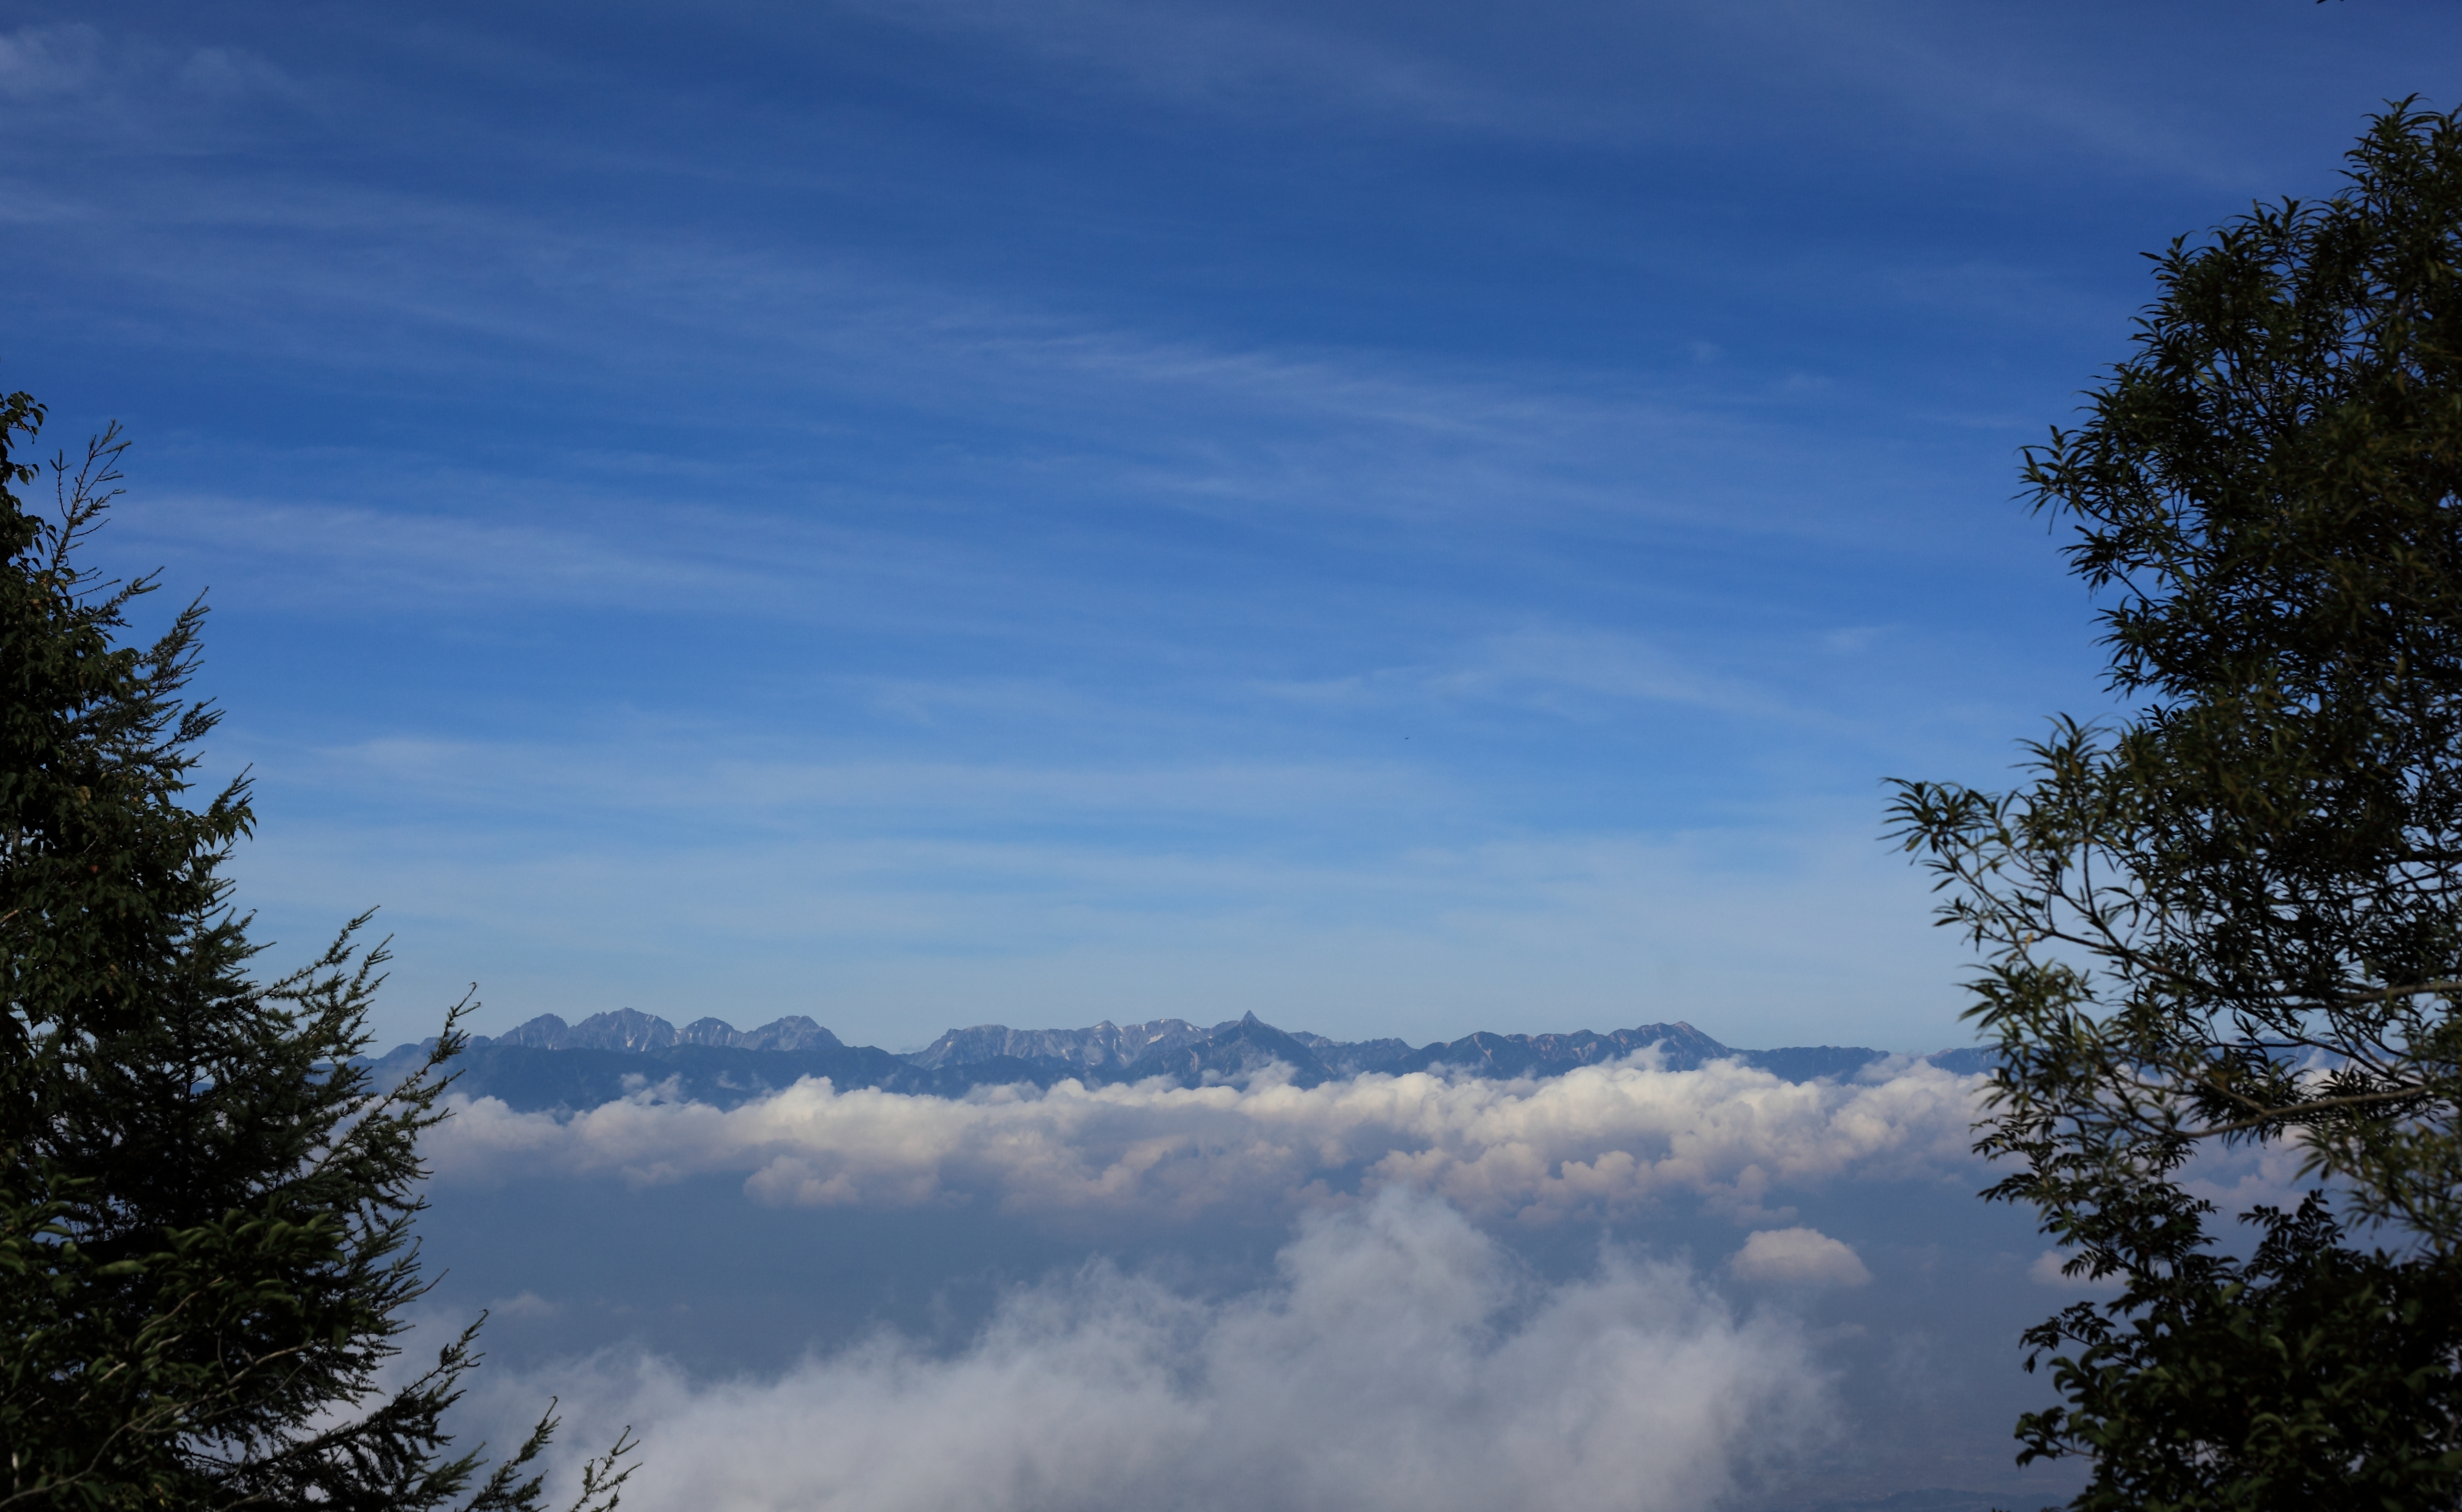
tree, nature, forest, horizon, mountain, cloud, plant, sky, sunlight, morning, hill, dawn, atmosphere, dusk, evening, high, highland, plateau, 5d, hires, markii, hi, res, resolution, nagano, matsumoto, utsukushigahara, meteorological phenomenon, atmospheric phenomenon, atmosphere of earth, woody plant